Gyula Kautz

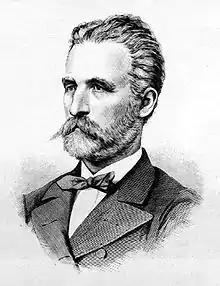
Gyula Kautz

Gyula Kautz (5 November 1829 – 27 March 1909) was a notable Hungarian economist. The Faculty of Economics at the Széchenyi István University holds his name.